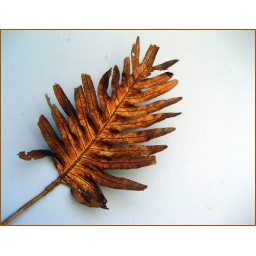
From Amma's dry flower set... Held against the wall with the left hand :)